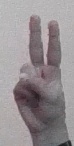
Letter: taa